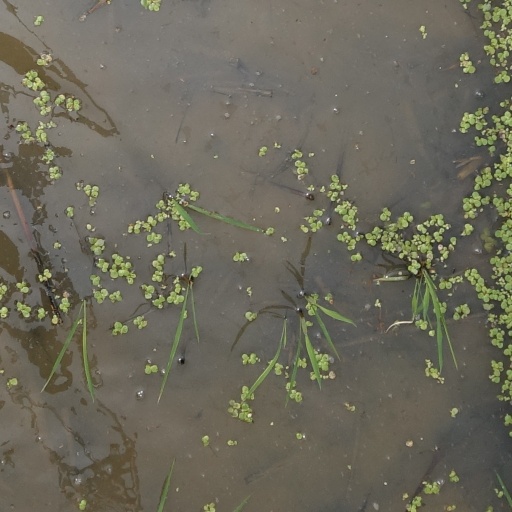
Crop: rice